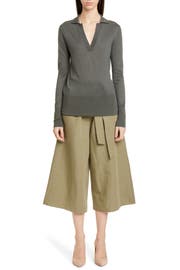
a d colletage flaunting neckline spice up this preppy cashmere polo